Cistercians

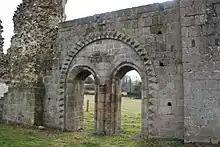
The houses affiliated with the Abbey of Savigny merged with the Cistercian Order.

By 1152, there were 54 Cistercian monasteries in England, few of which had been founded directly from the Continent. Overall, there were 333 Cistercian abbeys in Europe, so many that a halt was put to this expansion. Nearly half of these houses had been founded, directly or indirectly, from Clairvaux, so great was St Bernard's influence and prestige. He later came popularly to be regarded as the founder of the Cistercians, who have often been called Bernardines. Bernard died in 1153, one month after his pupil Eugene III.